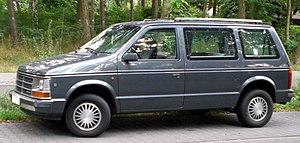
Les monospaces Chrysler de première génération sont une série de monospaces produits et commercialisés par la Chrysler Corporation en Amérique du Nord et en Europe de 1984 à 1990. Vendu en configuration passagers et utilitaire, la série est la première des six générations de monospaces Chrysler. Lancés avant les principaux concurrents Chevrolet Astro/GMC Safari et Ford Aerostar, les Dodge Caravan et Plymouth Voyager de première génération ont effectivement créé le segment des monospaces modernes en Amérique du Nord, avec de nombreux monospaces nord-américains adoptant plus tard une configuration de carrosserie similaire.
Le Chrysler Voyager, aussi vendu comme Plymouth Voyager, Dodge Caravan et Chrysler Town & Country en Amérique du Nord et Lancia Grand Voyager en Europe à la suite du rachat de Chrysler par le groupe Fiat, est un modèle automobile de type monospace ou mini-fourgonnette qui a été officiellement lancé en 1983 et arrêté en 2016. Il a été commercialisé en Europe à partir de 1988, sous la dénomination Chrysler Voyager.